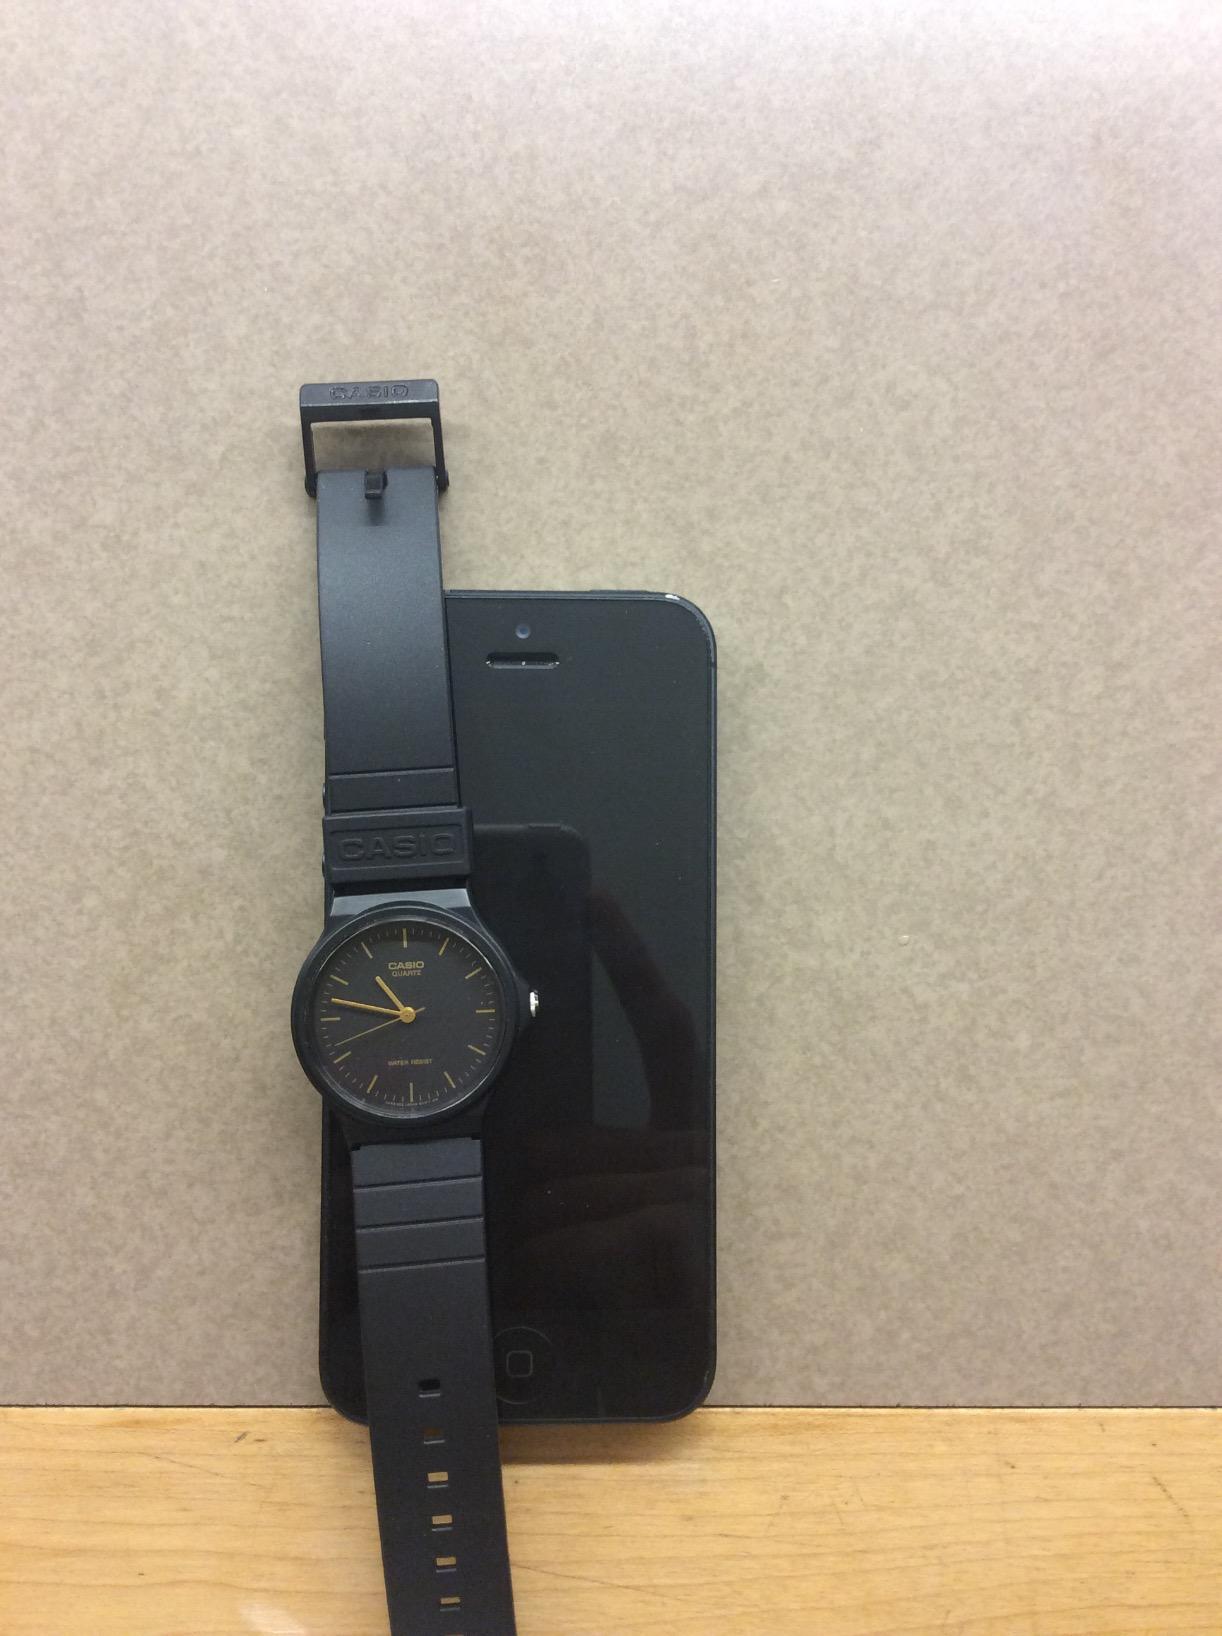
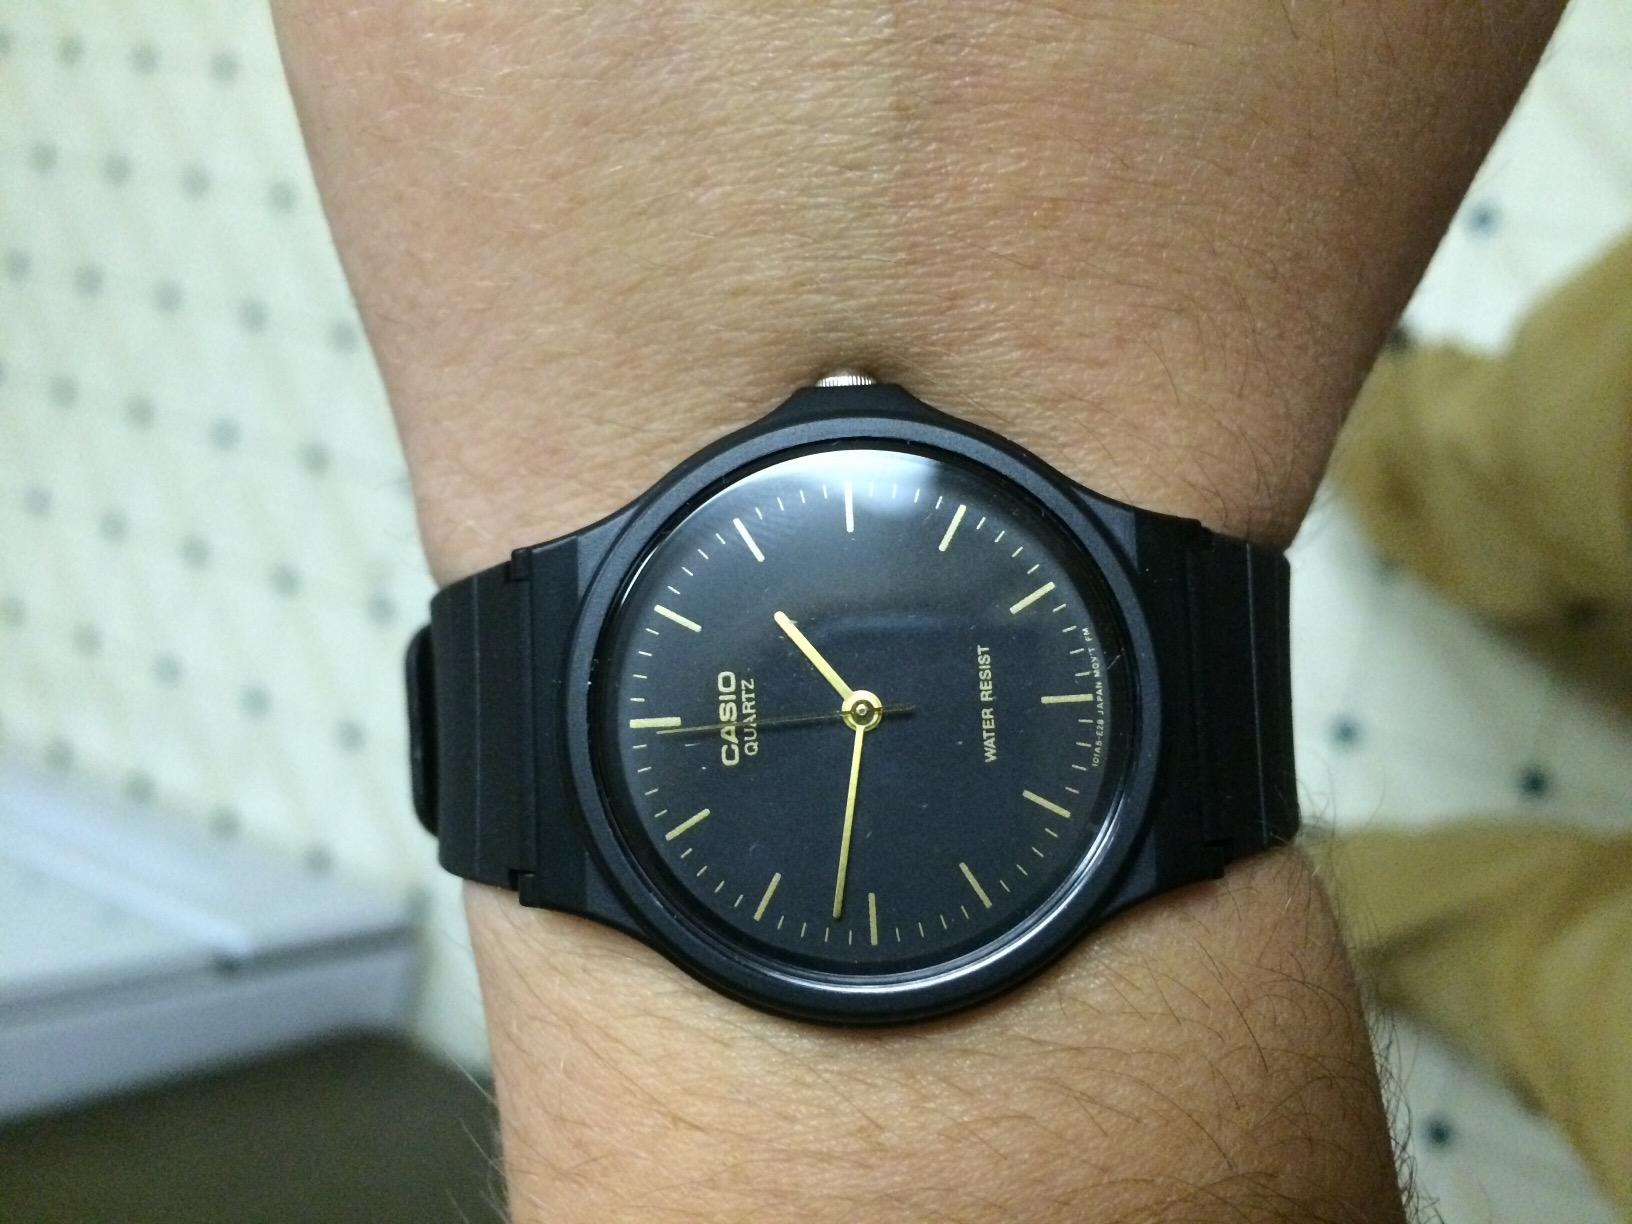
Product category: accessories_watch
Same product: yes